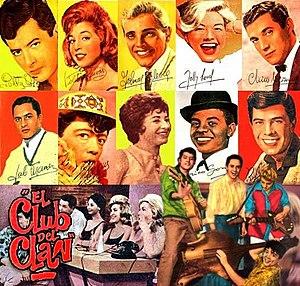
El Club del Clan fut un programme musical de télévision argentin des années 1960. Il était retransmis dans de nombreux pays d'Amérique latine. Il réunissait un groupe de chanteurs pop qui chantaient en espagnol, ce qui était inhabituel à l'époque. Ce programme connut un grand succès populaire et eut une influence notable sur les goûts musicaux d'une partie de la jeunesse de l'époque.